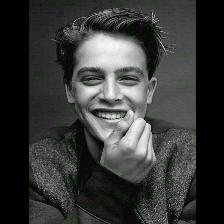
Label: Human